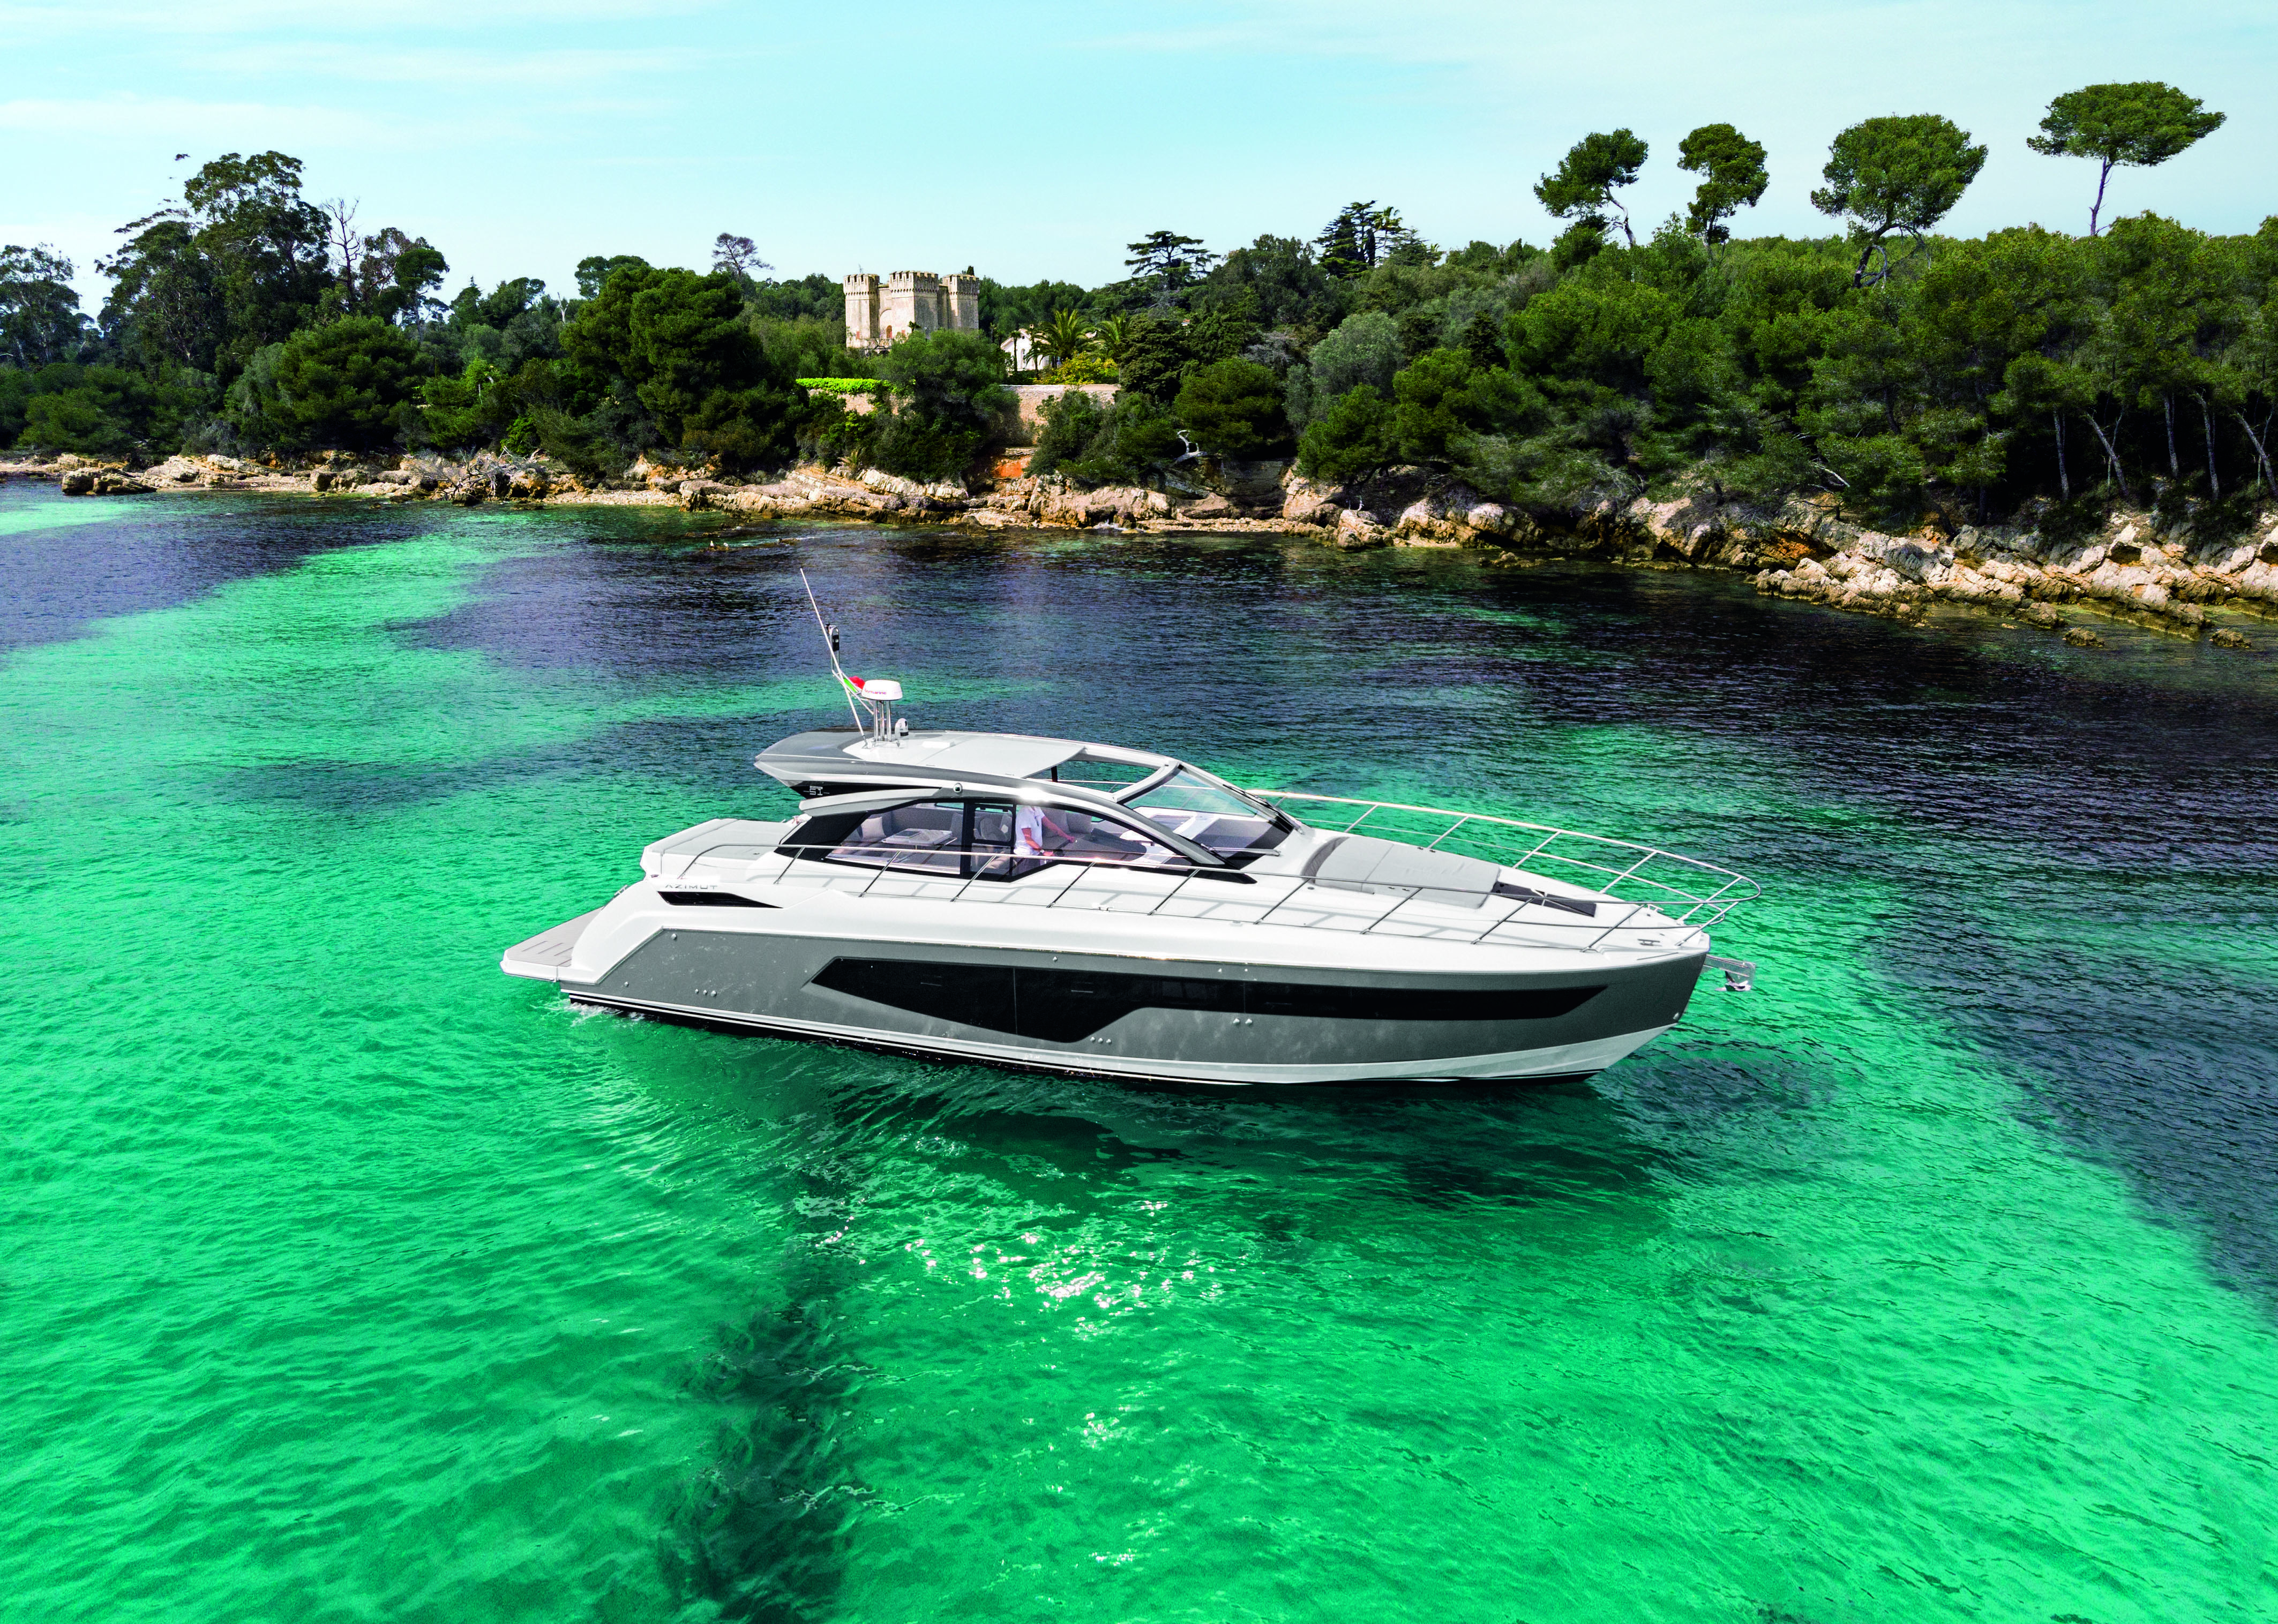
Vehicle type: Ships